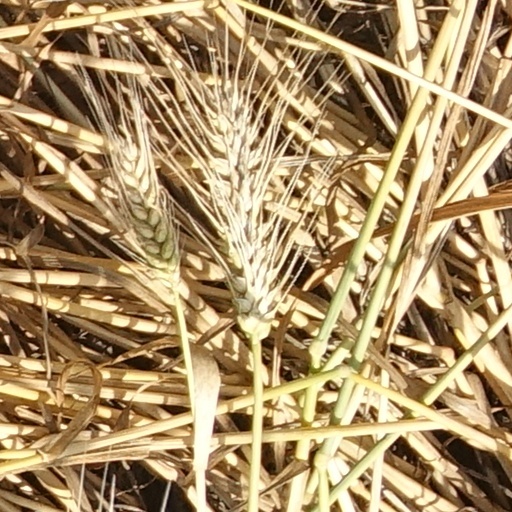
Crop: wheat